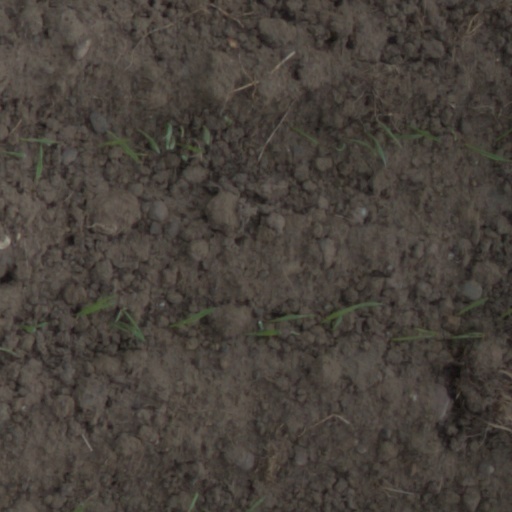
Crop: wheat